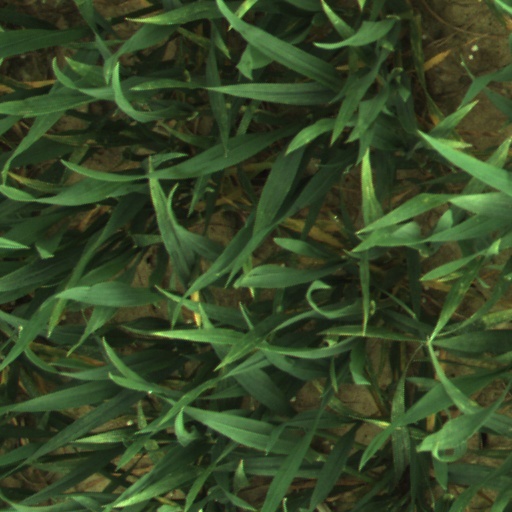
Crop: wheat